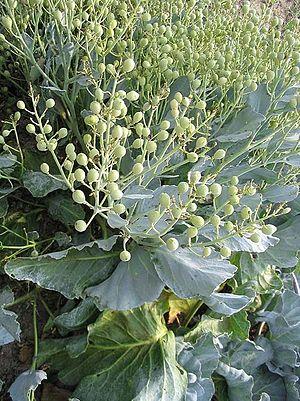
Crambe maritima L. (chou marin), feuilles et fruits Photo prise au parc botanique de Meise en août 2004 Jean Tosti 09/2004